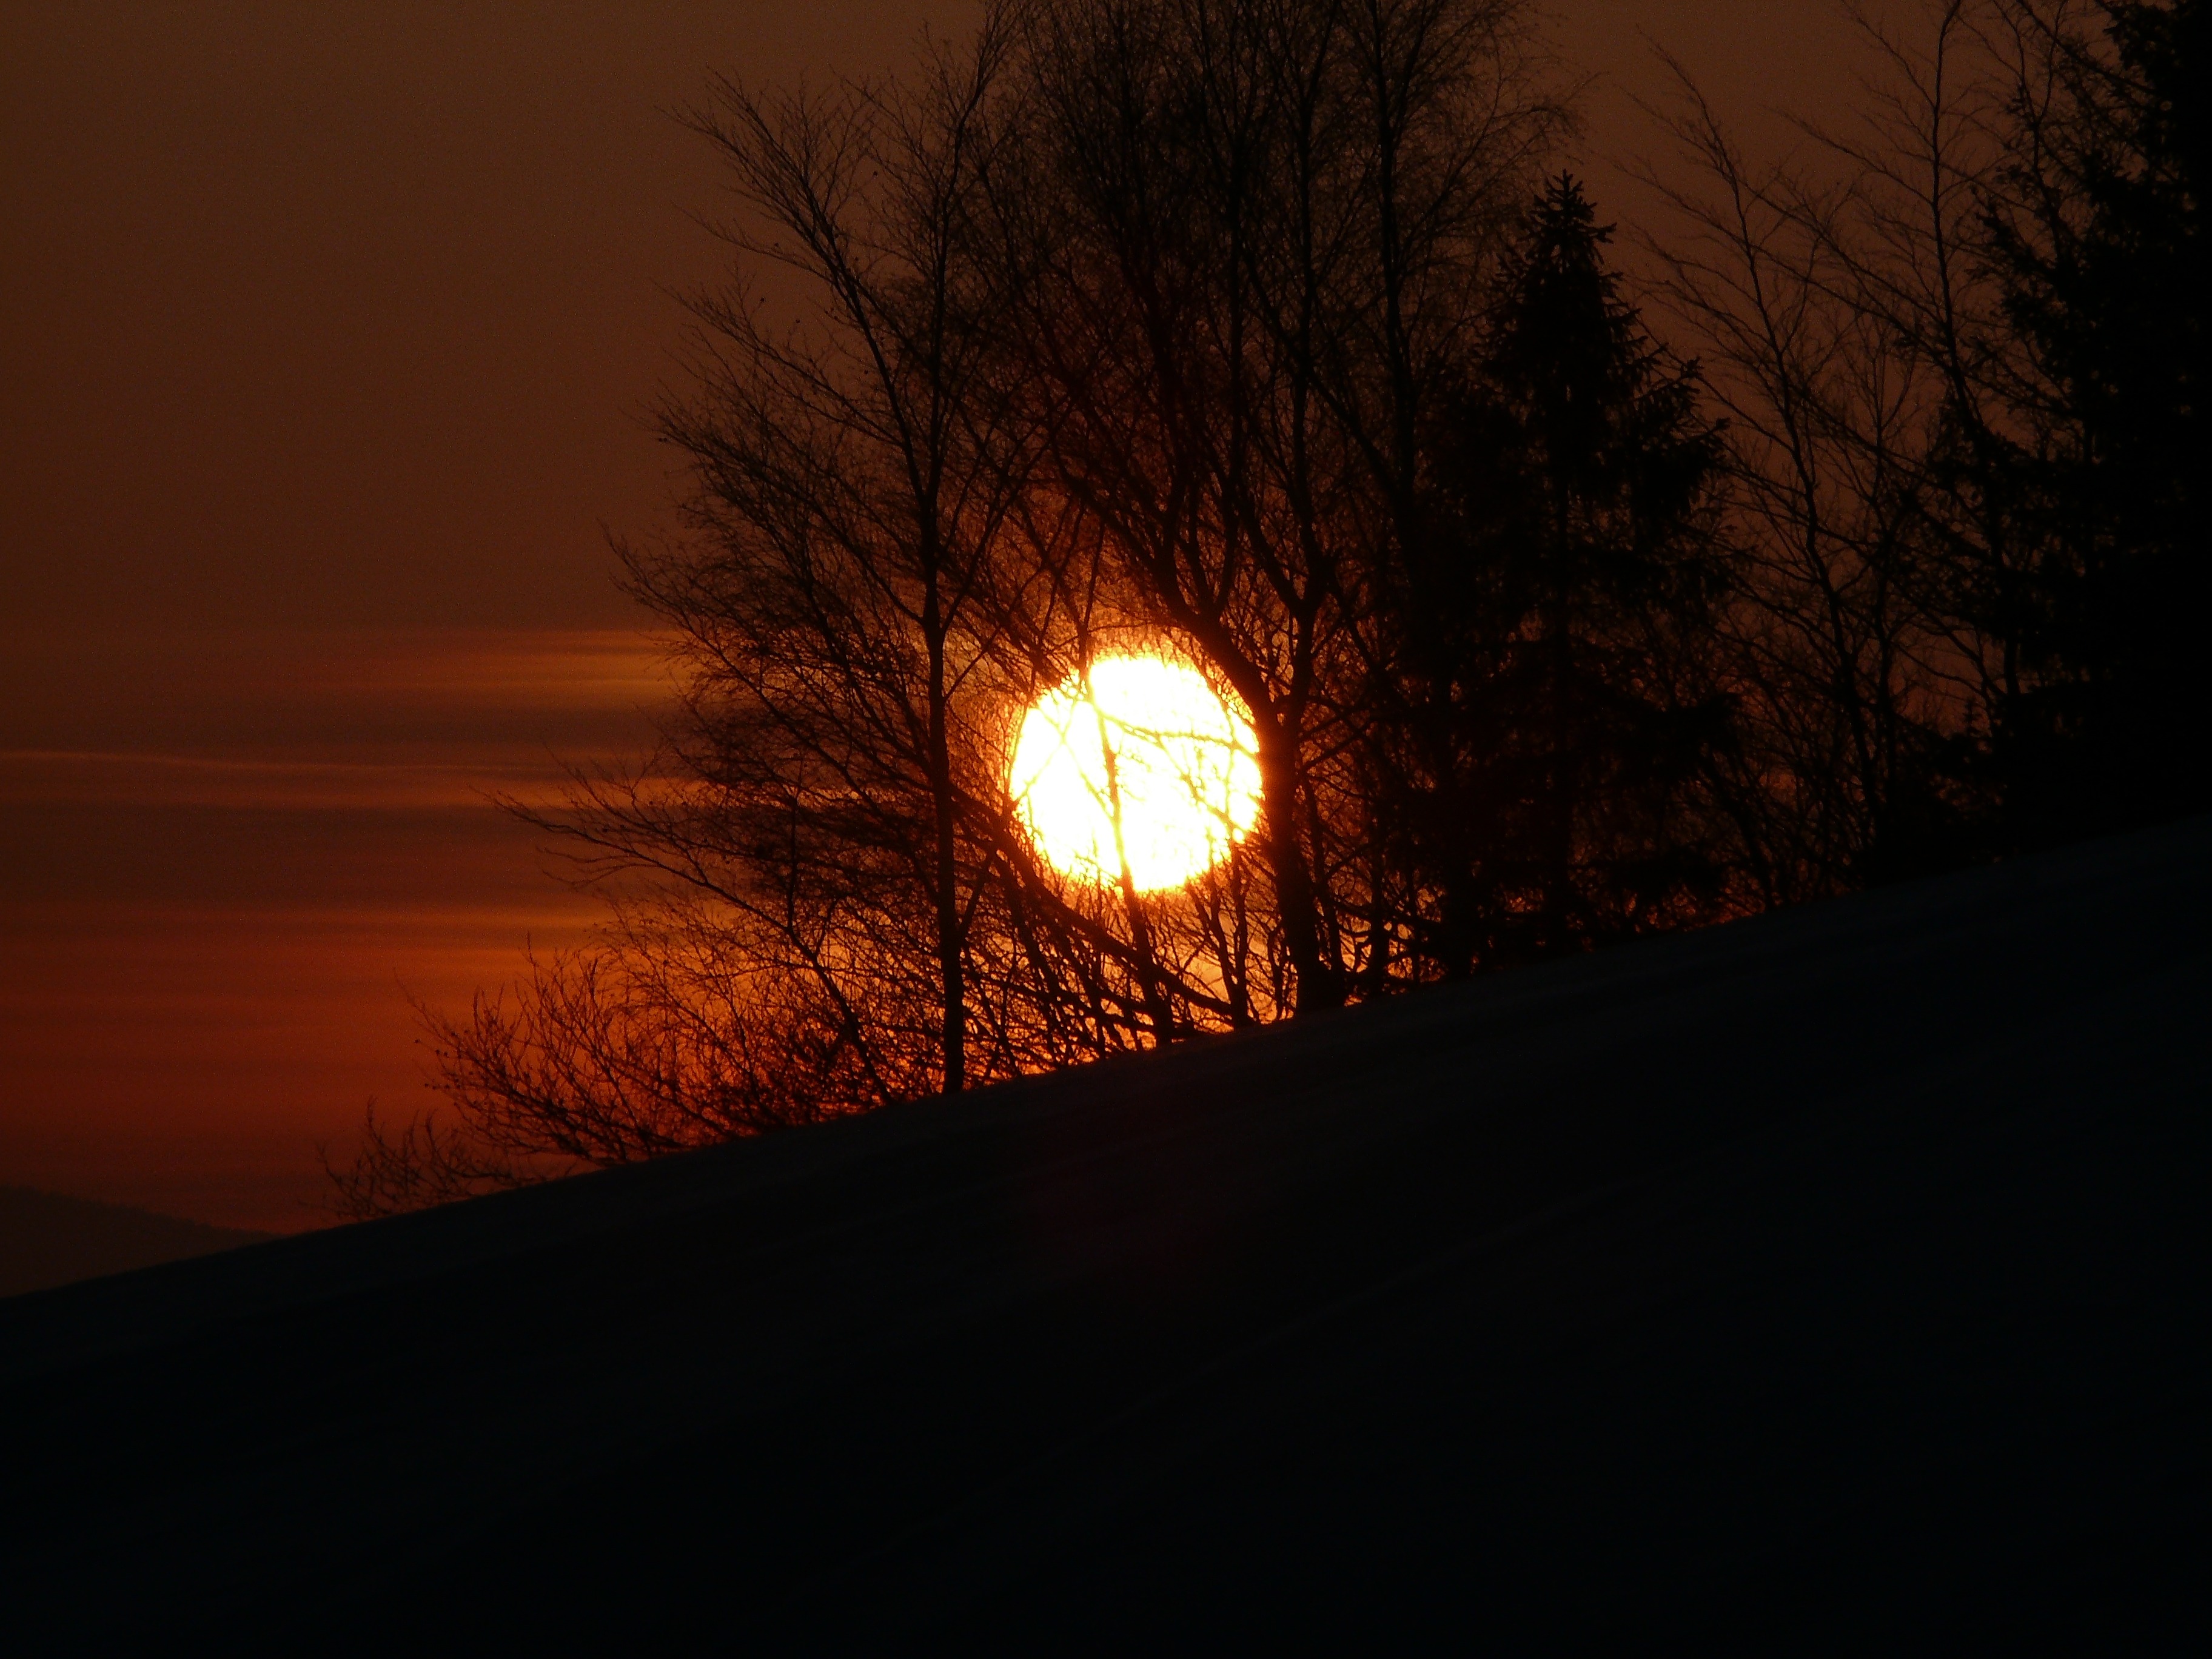
landscape, tree, snow, winter, light, sun, sunrise, sunset, night, sunlight, morning, dawn, atmosphere, dusk, evening, reflection, darkness, moonlight, west, mountains, the sun, astronomical object, the charm of the, atmospheric phenomenon